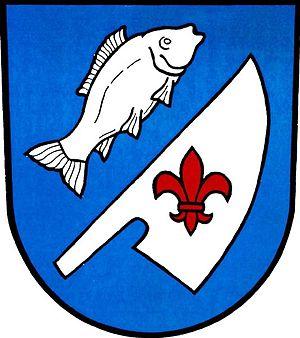
Rybí est une commune du district de Nový Jičín, dans la région de Moravie-Silésie, en République tchèque. Sa population s'élevait à 1 241 habitants en 2017.